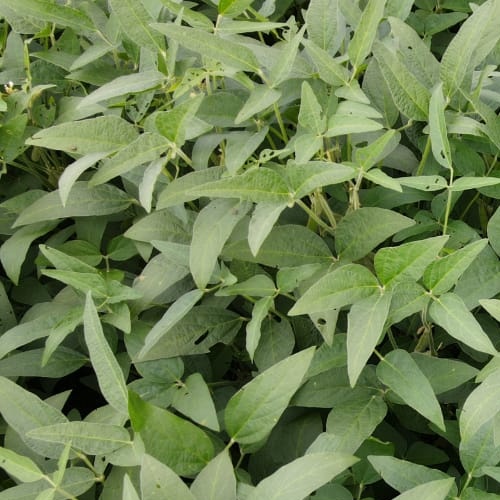
Label: Diabrotica_speciosa